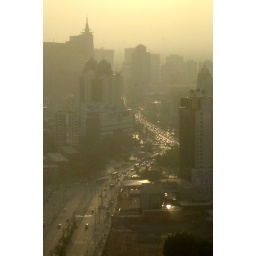
In the office over the weekend again.If I stopped looking out of the window I might actually get some work done.